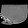
Label: Bag